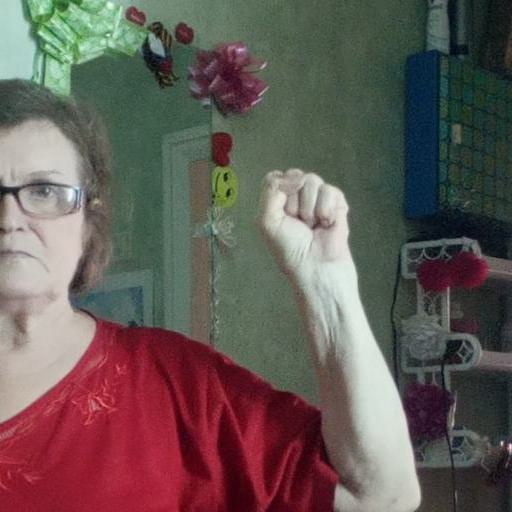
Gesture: fist